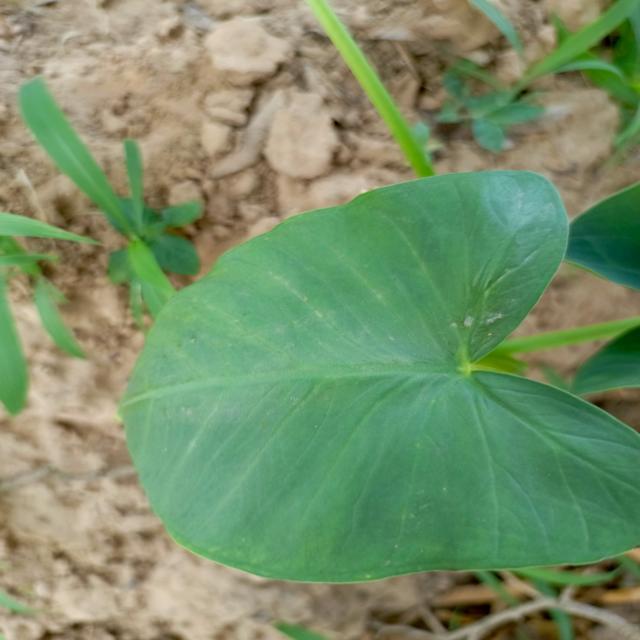
Label: Healthy